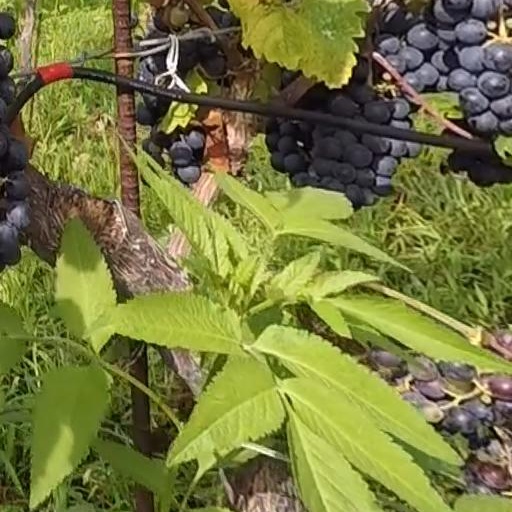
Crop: grape